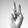
ASL letter: V